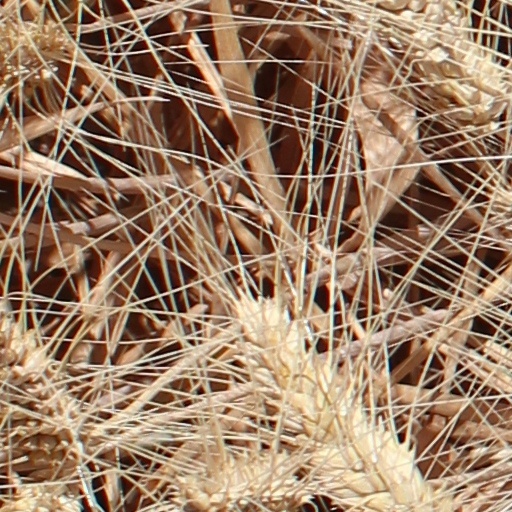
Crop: wheat